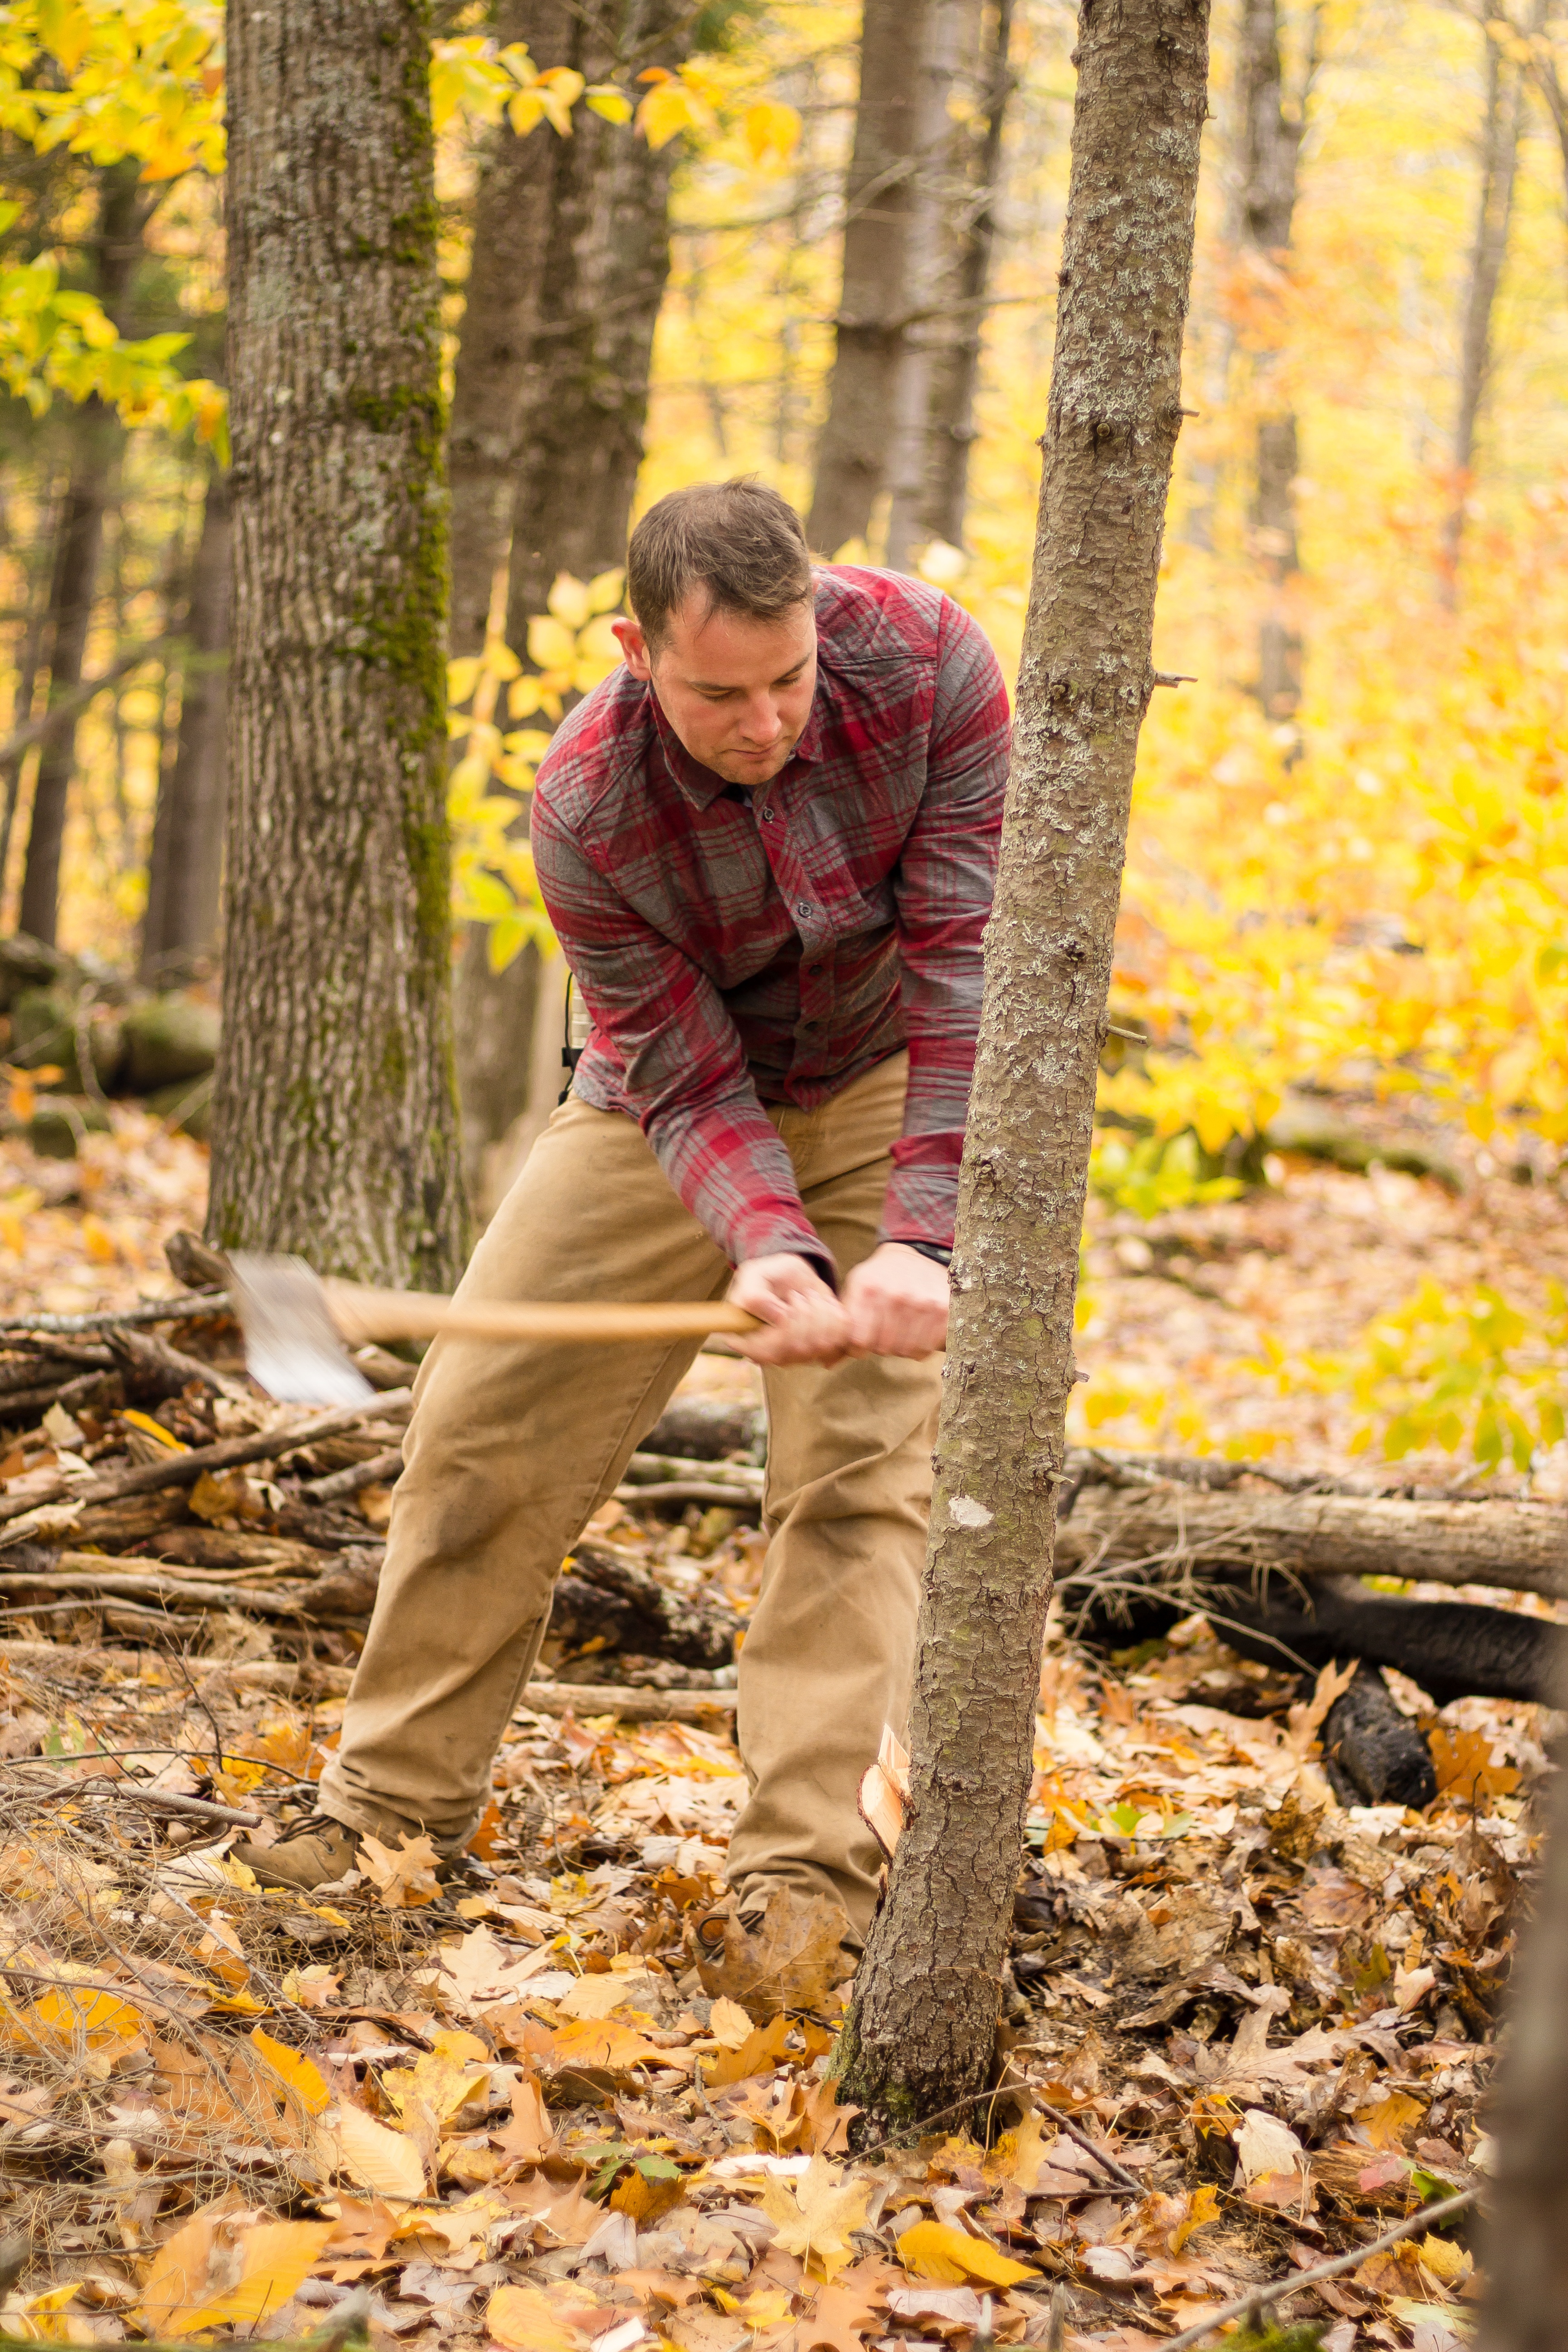
tree, leaf, flower, spring, autumn, season, woodland